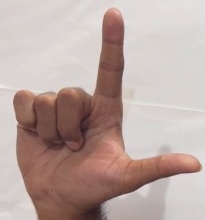
ASL sign: L